Winston and Bone Valley Railroad

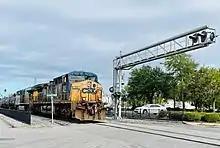
CSX train O731 passing through Mulberry on the Bone Valley Subdivision

What remains of the line continues to be operated today by CSX Transportation and is designated as their Bone Valley Subdivision. It connects to CSX's A Line and Winston Yard at the north end. At the south end, the track currently ends in Agricola at a wye with CSX's Agricola Spur (a former Seaboard Air Line track).